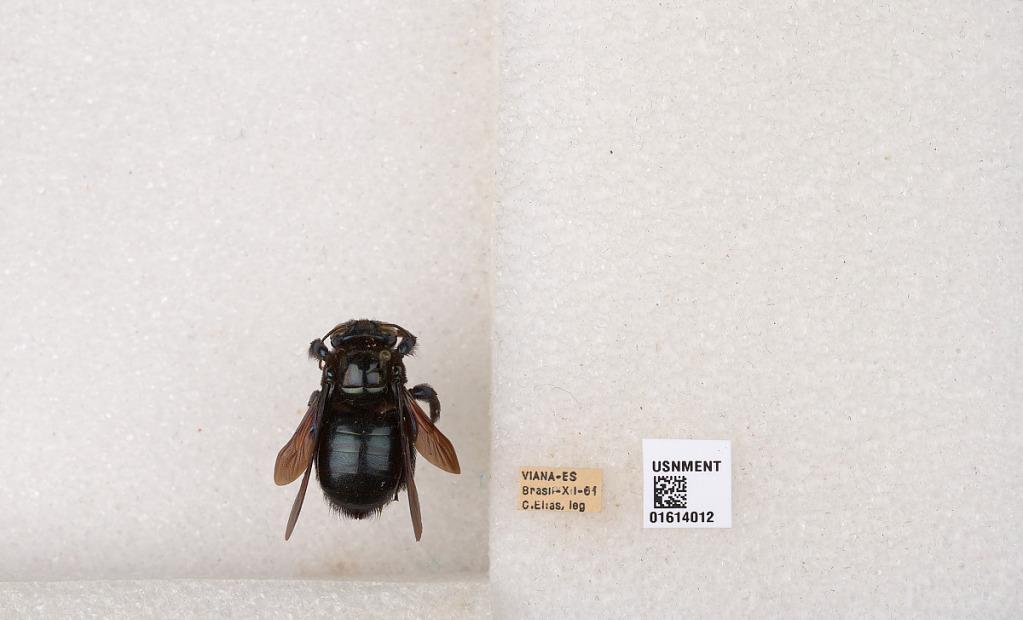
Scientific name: Xylocopa (Schonnherria) macrops Lepeletier
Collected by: H. Dyar
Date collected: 1961-10-1
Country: Brazil
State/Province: Espirito Santo
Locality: Viana